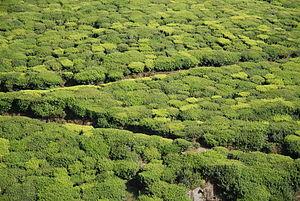
Plantation de thé à Ooty (Udhagamandalam)